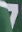
Number: 7